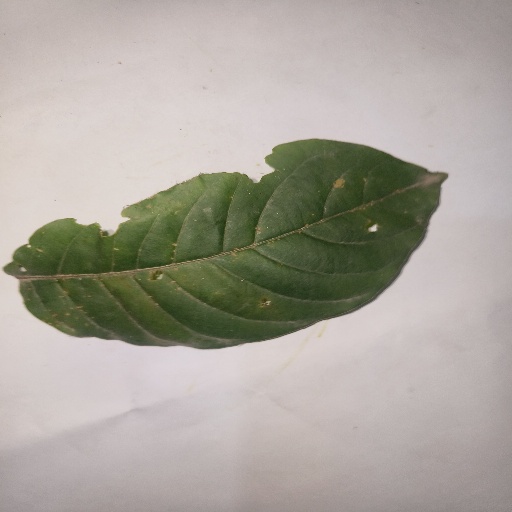
Species: HariTaki
Leaf condition: Bacterial Spot